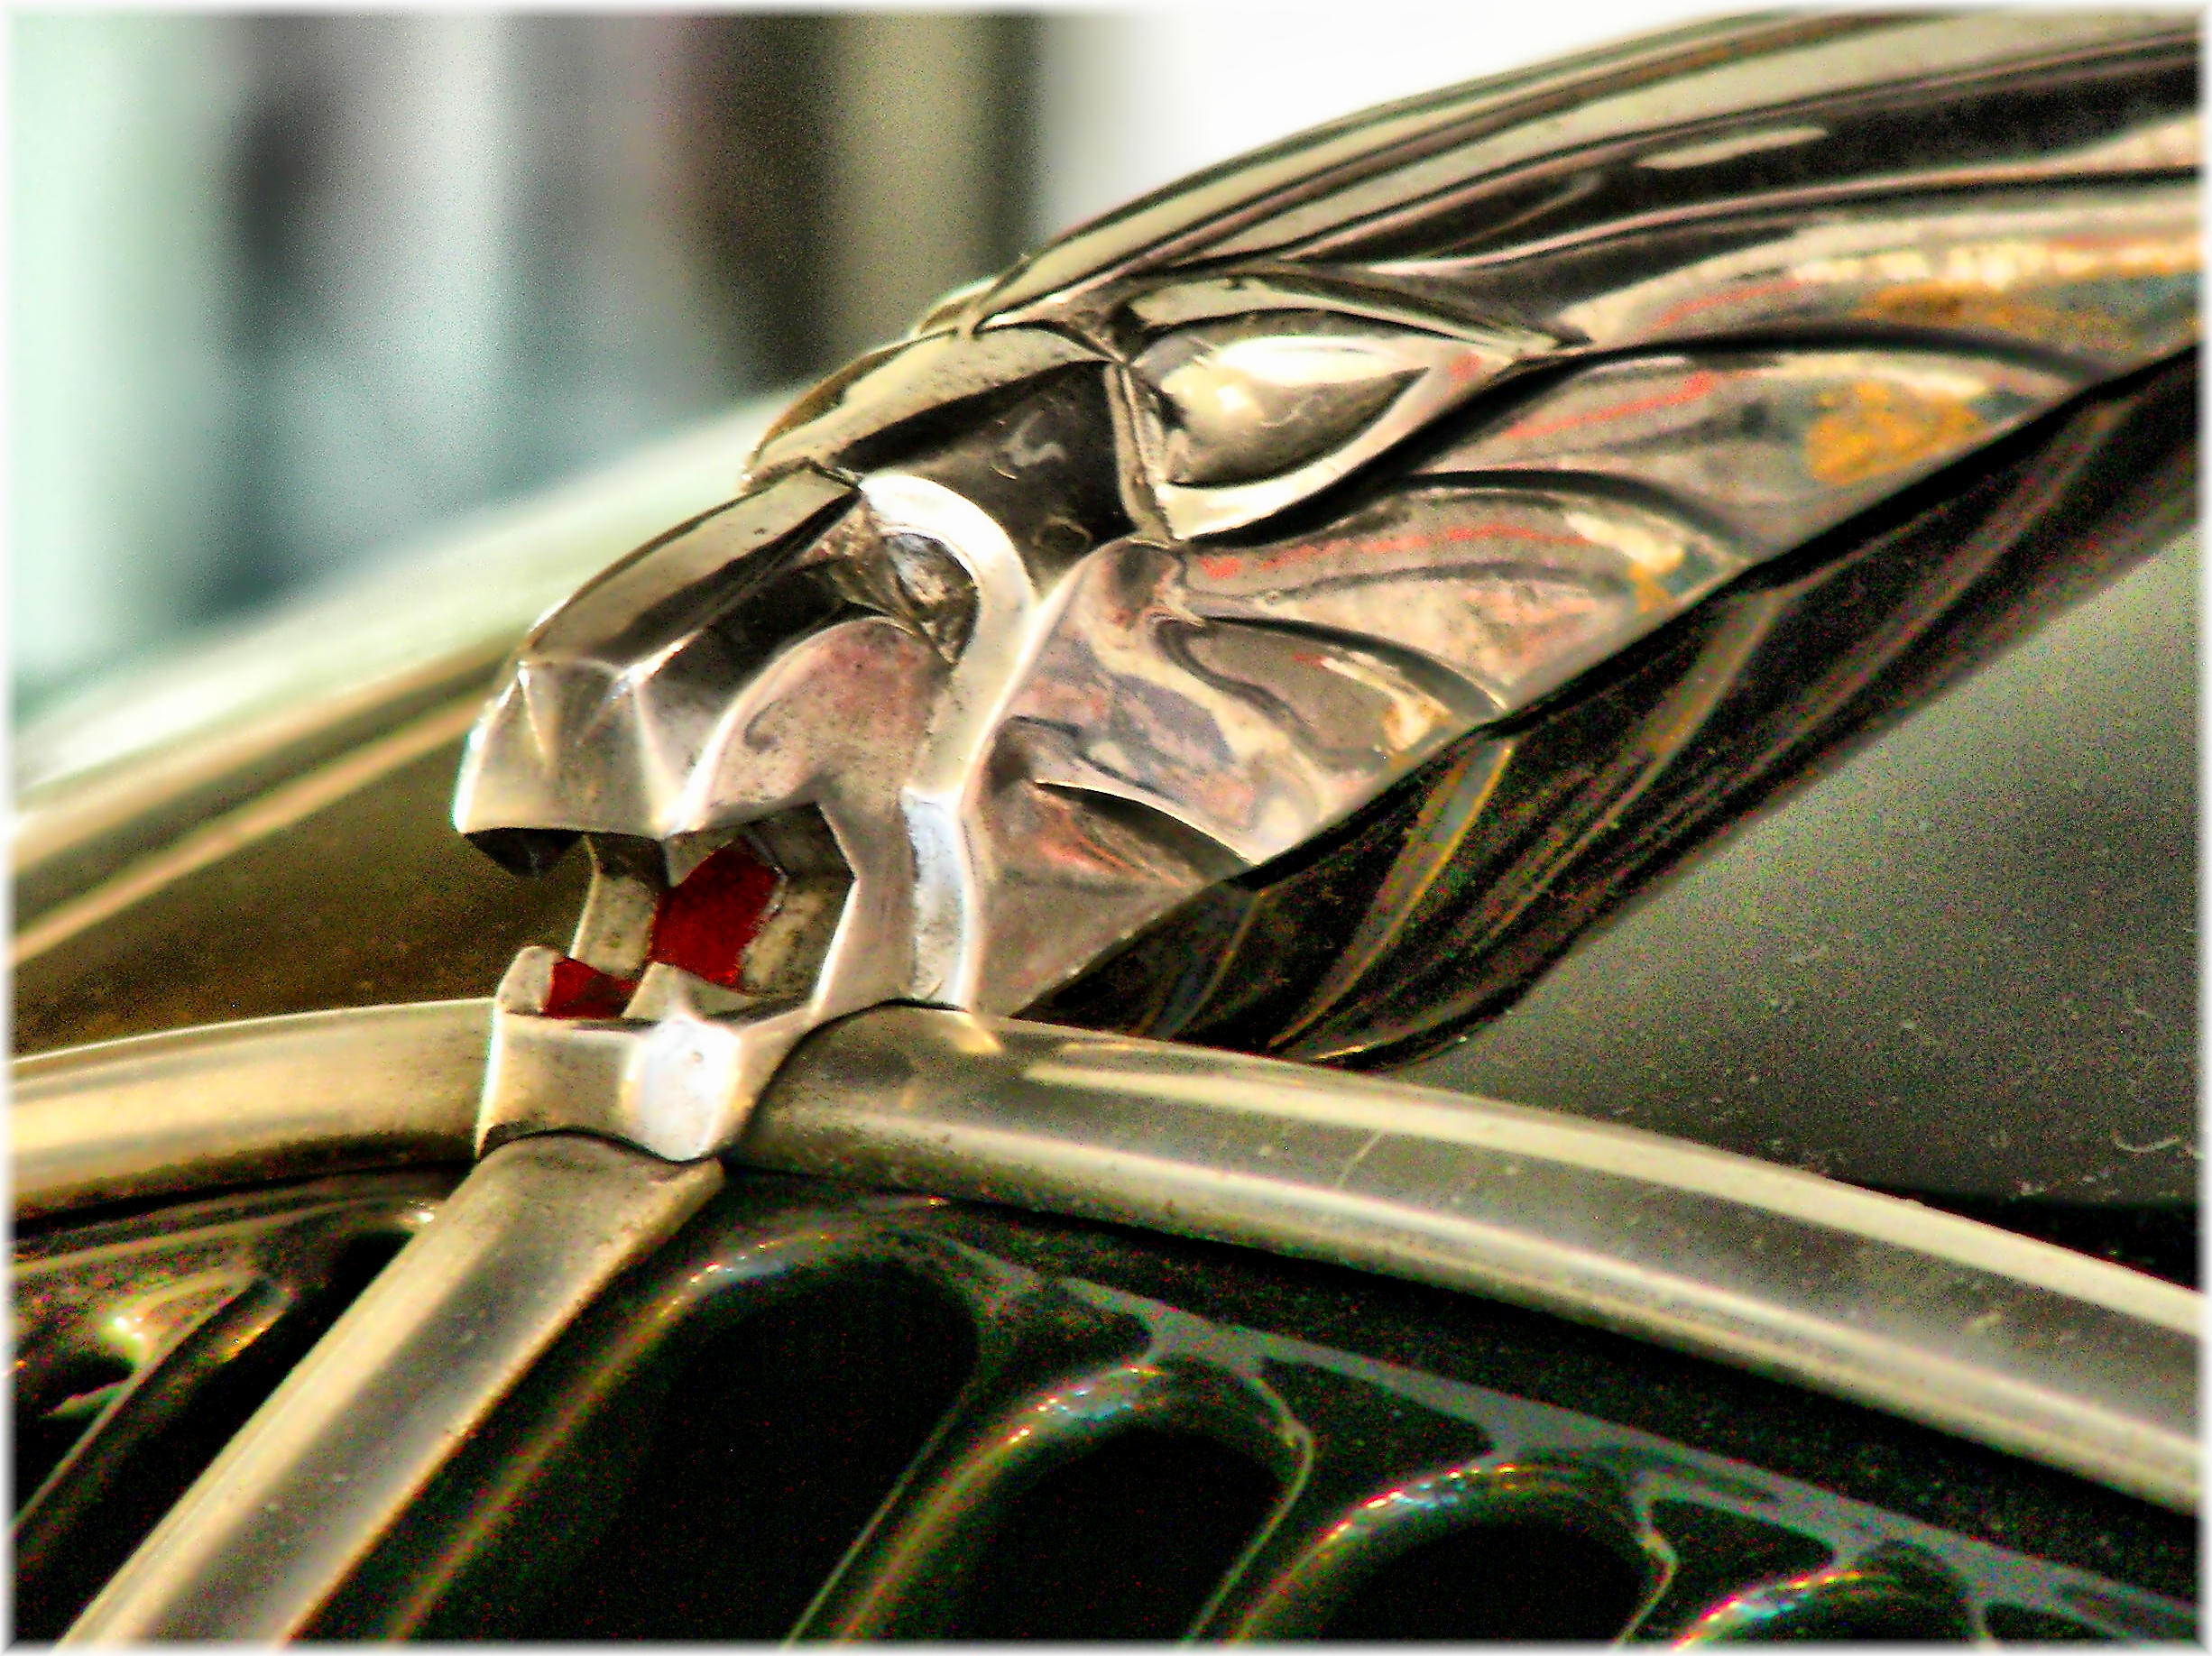
car, wheel, window, glass, vehicle, windshield, tire, close up, automotive exterior, automotive design, automotive tire